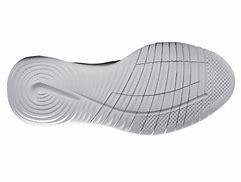
Brand: Nike
Model: Flex Experience Run 12